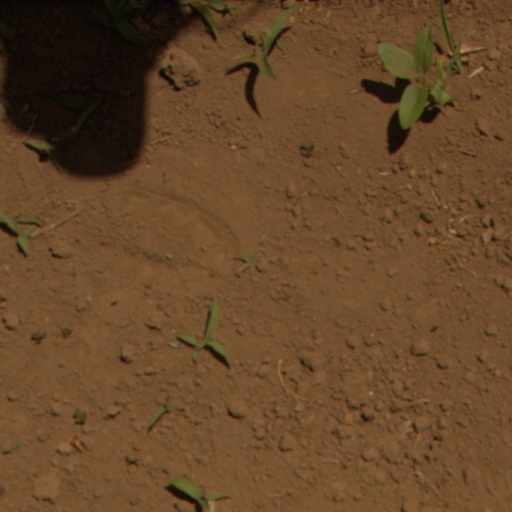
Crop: Jerusalem artichoke